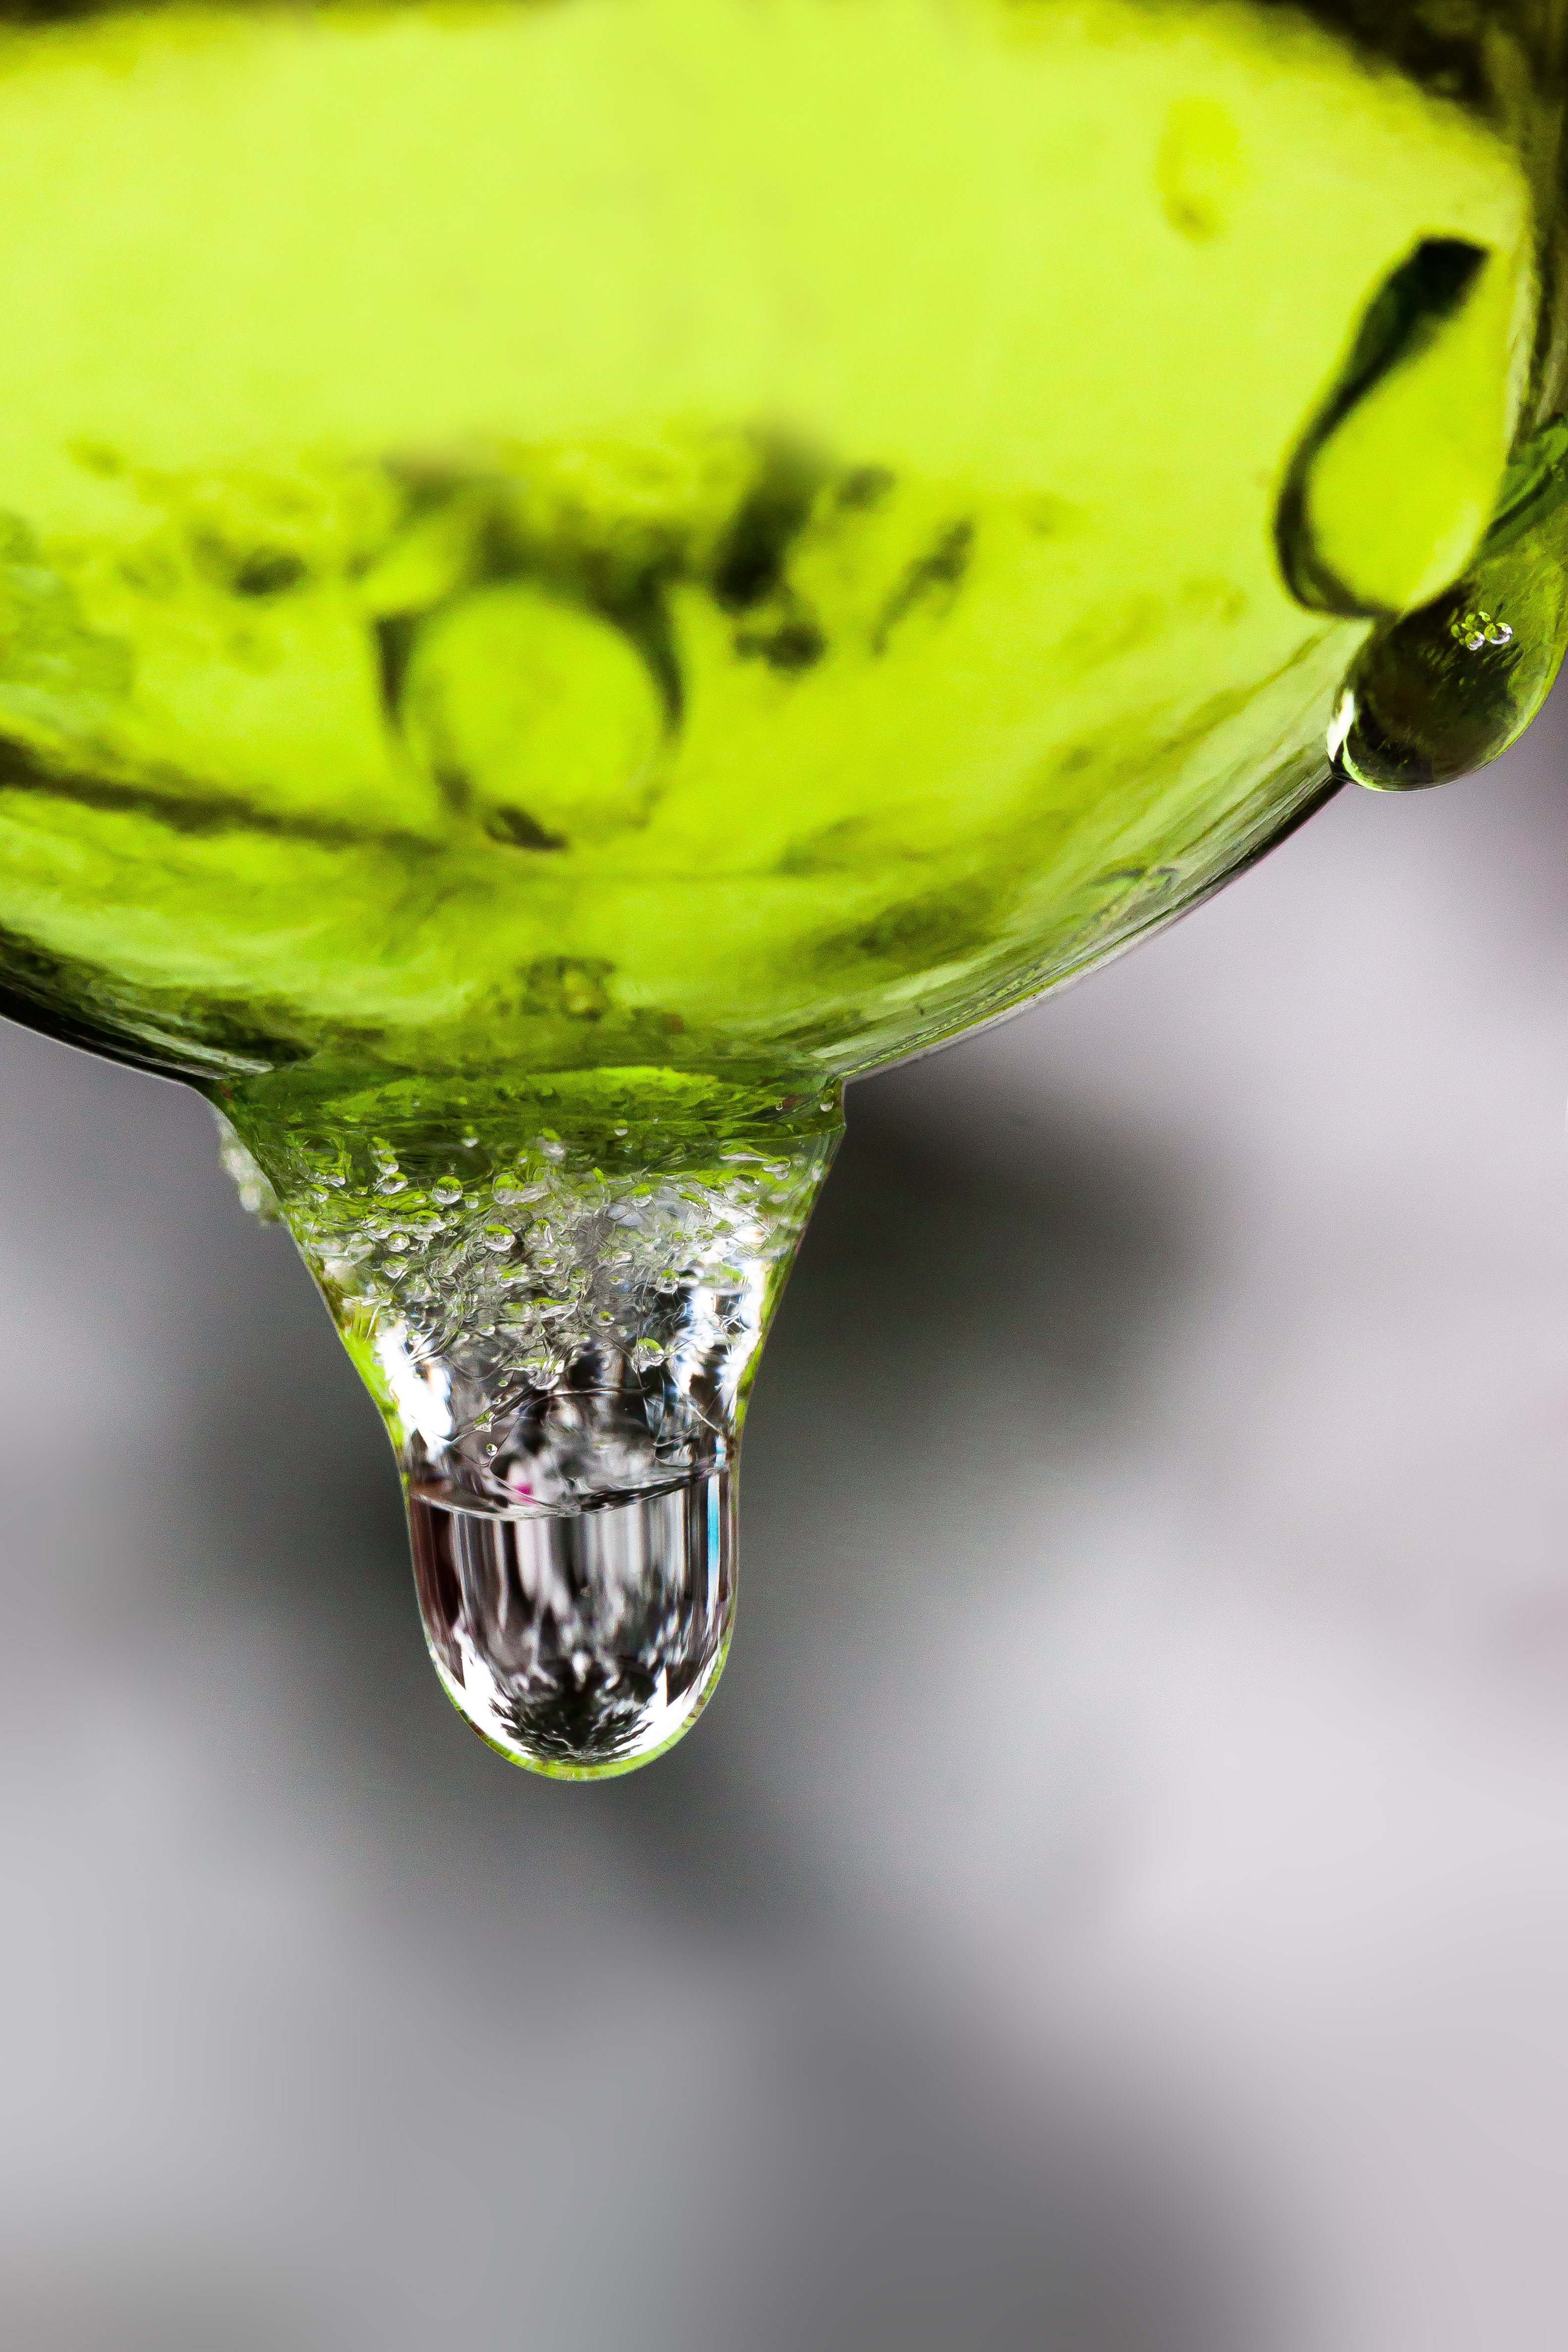
water, cold, winter, plant, leaf, flower, food, green, produce, drink, yellow, cocktail, christmas ornament, close up, drop of water, macro photography, flowering plant, alcoholic beverage, defrost, land plant, distilled beverage